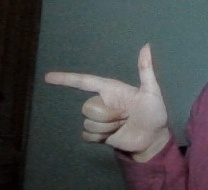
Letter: yaa